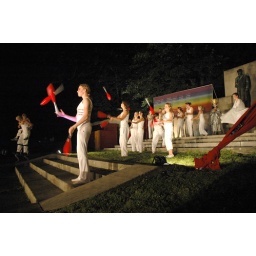
Icarus try-out tijdens Kleuren van de Nacht in Sonsbeek door Circus Poehaa